John O'Hare (actor)

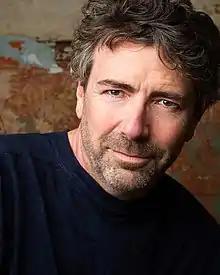
John O'Hare in 2013

John O'Hare is an Australian actor, director and teacher from Sydney, Australia. He works in film, television and theatrical productions and was the Head of Acting at QUT Creative Industries Brisbane in 2000 to 2003 https://www.qut.edu.au/courses/bachelor-of-fine-arts-acting